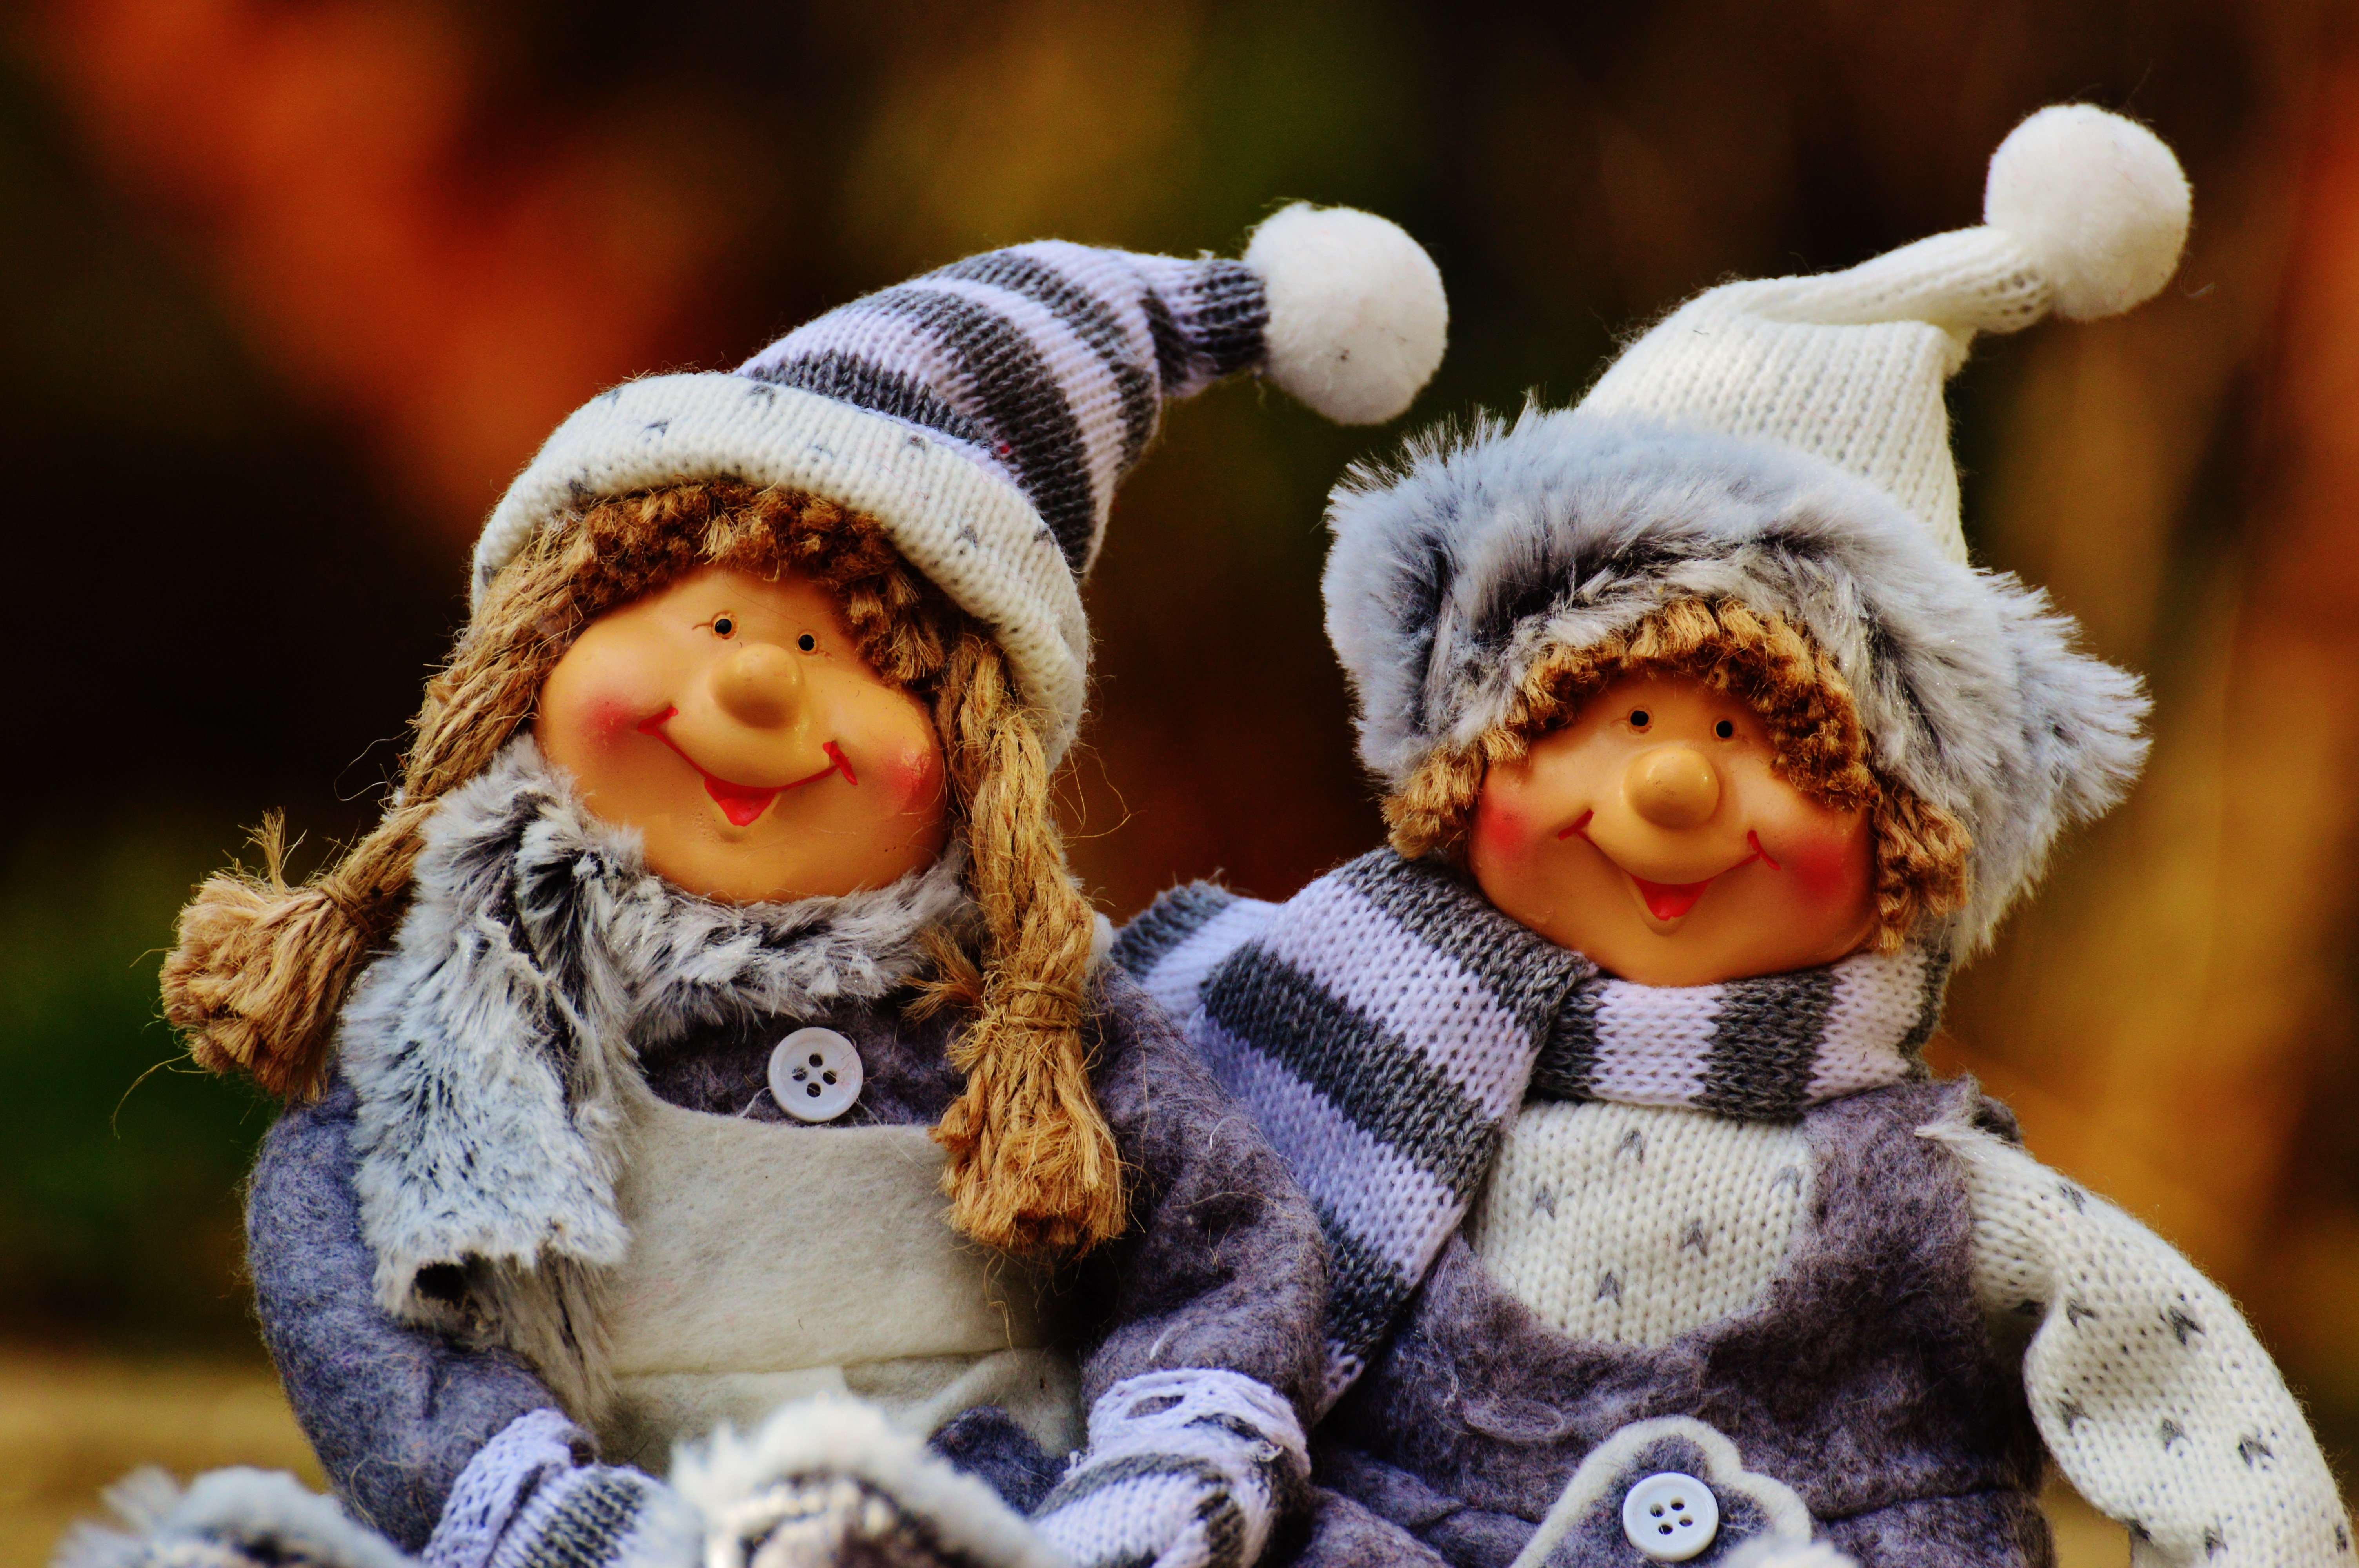
winter, people, girl, sweet, boy, cute, decoration, couple, toy, doll, fun, figure, cap, funny, pair, stuffed toy